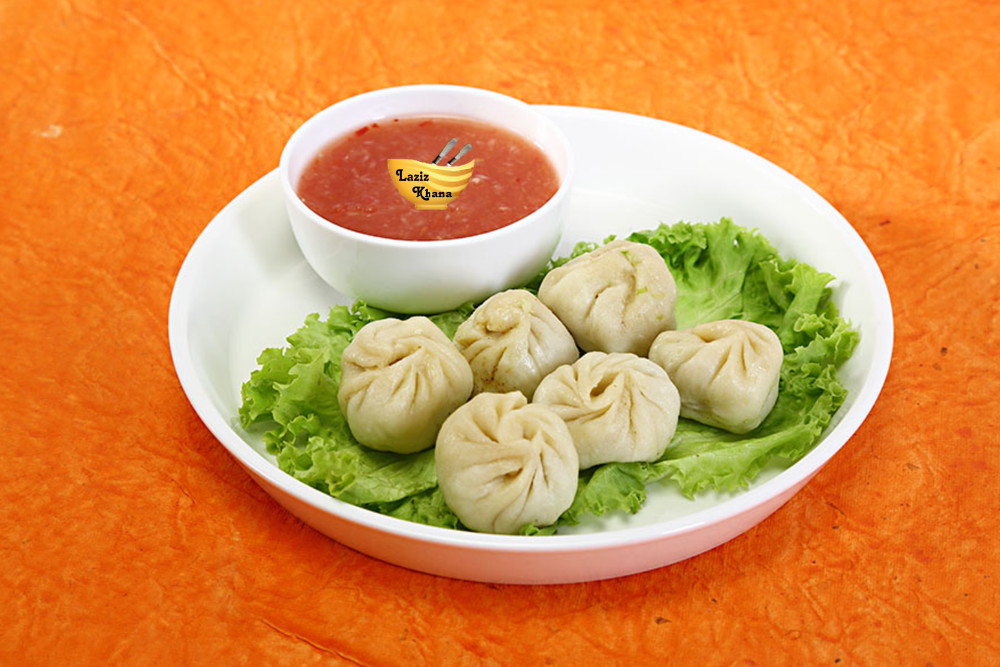
Dish: momos